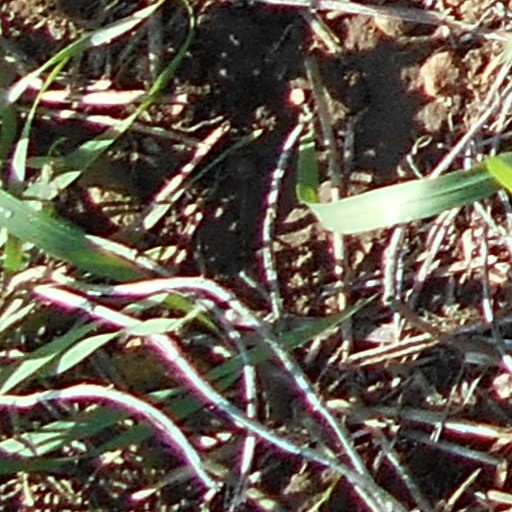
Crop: wheat